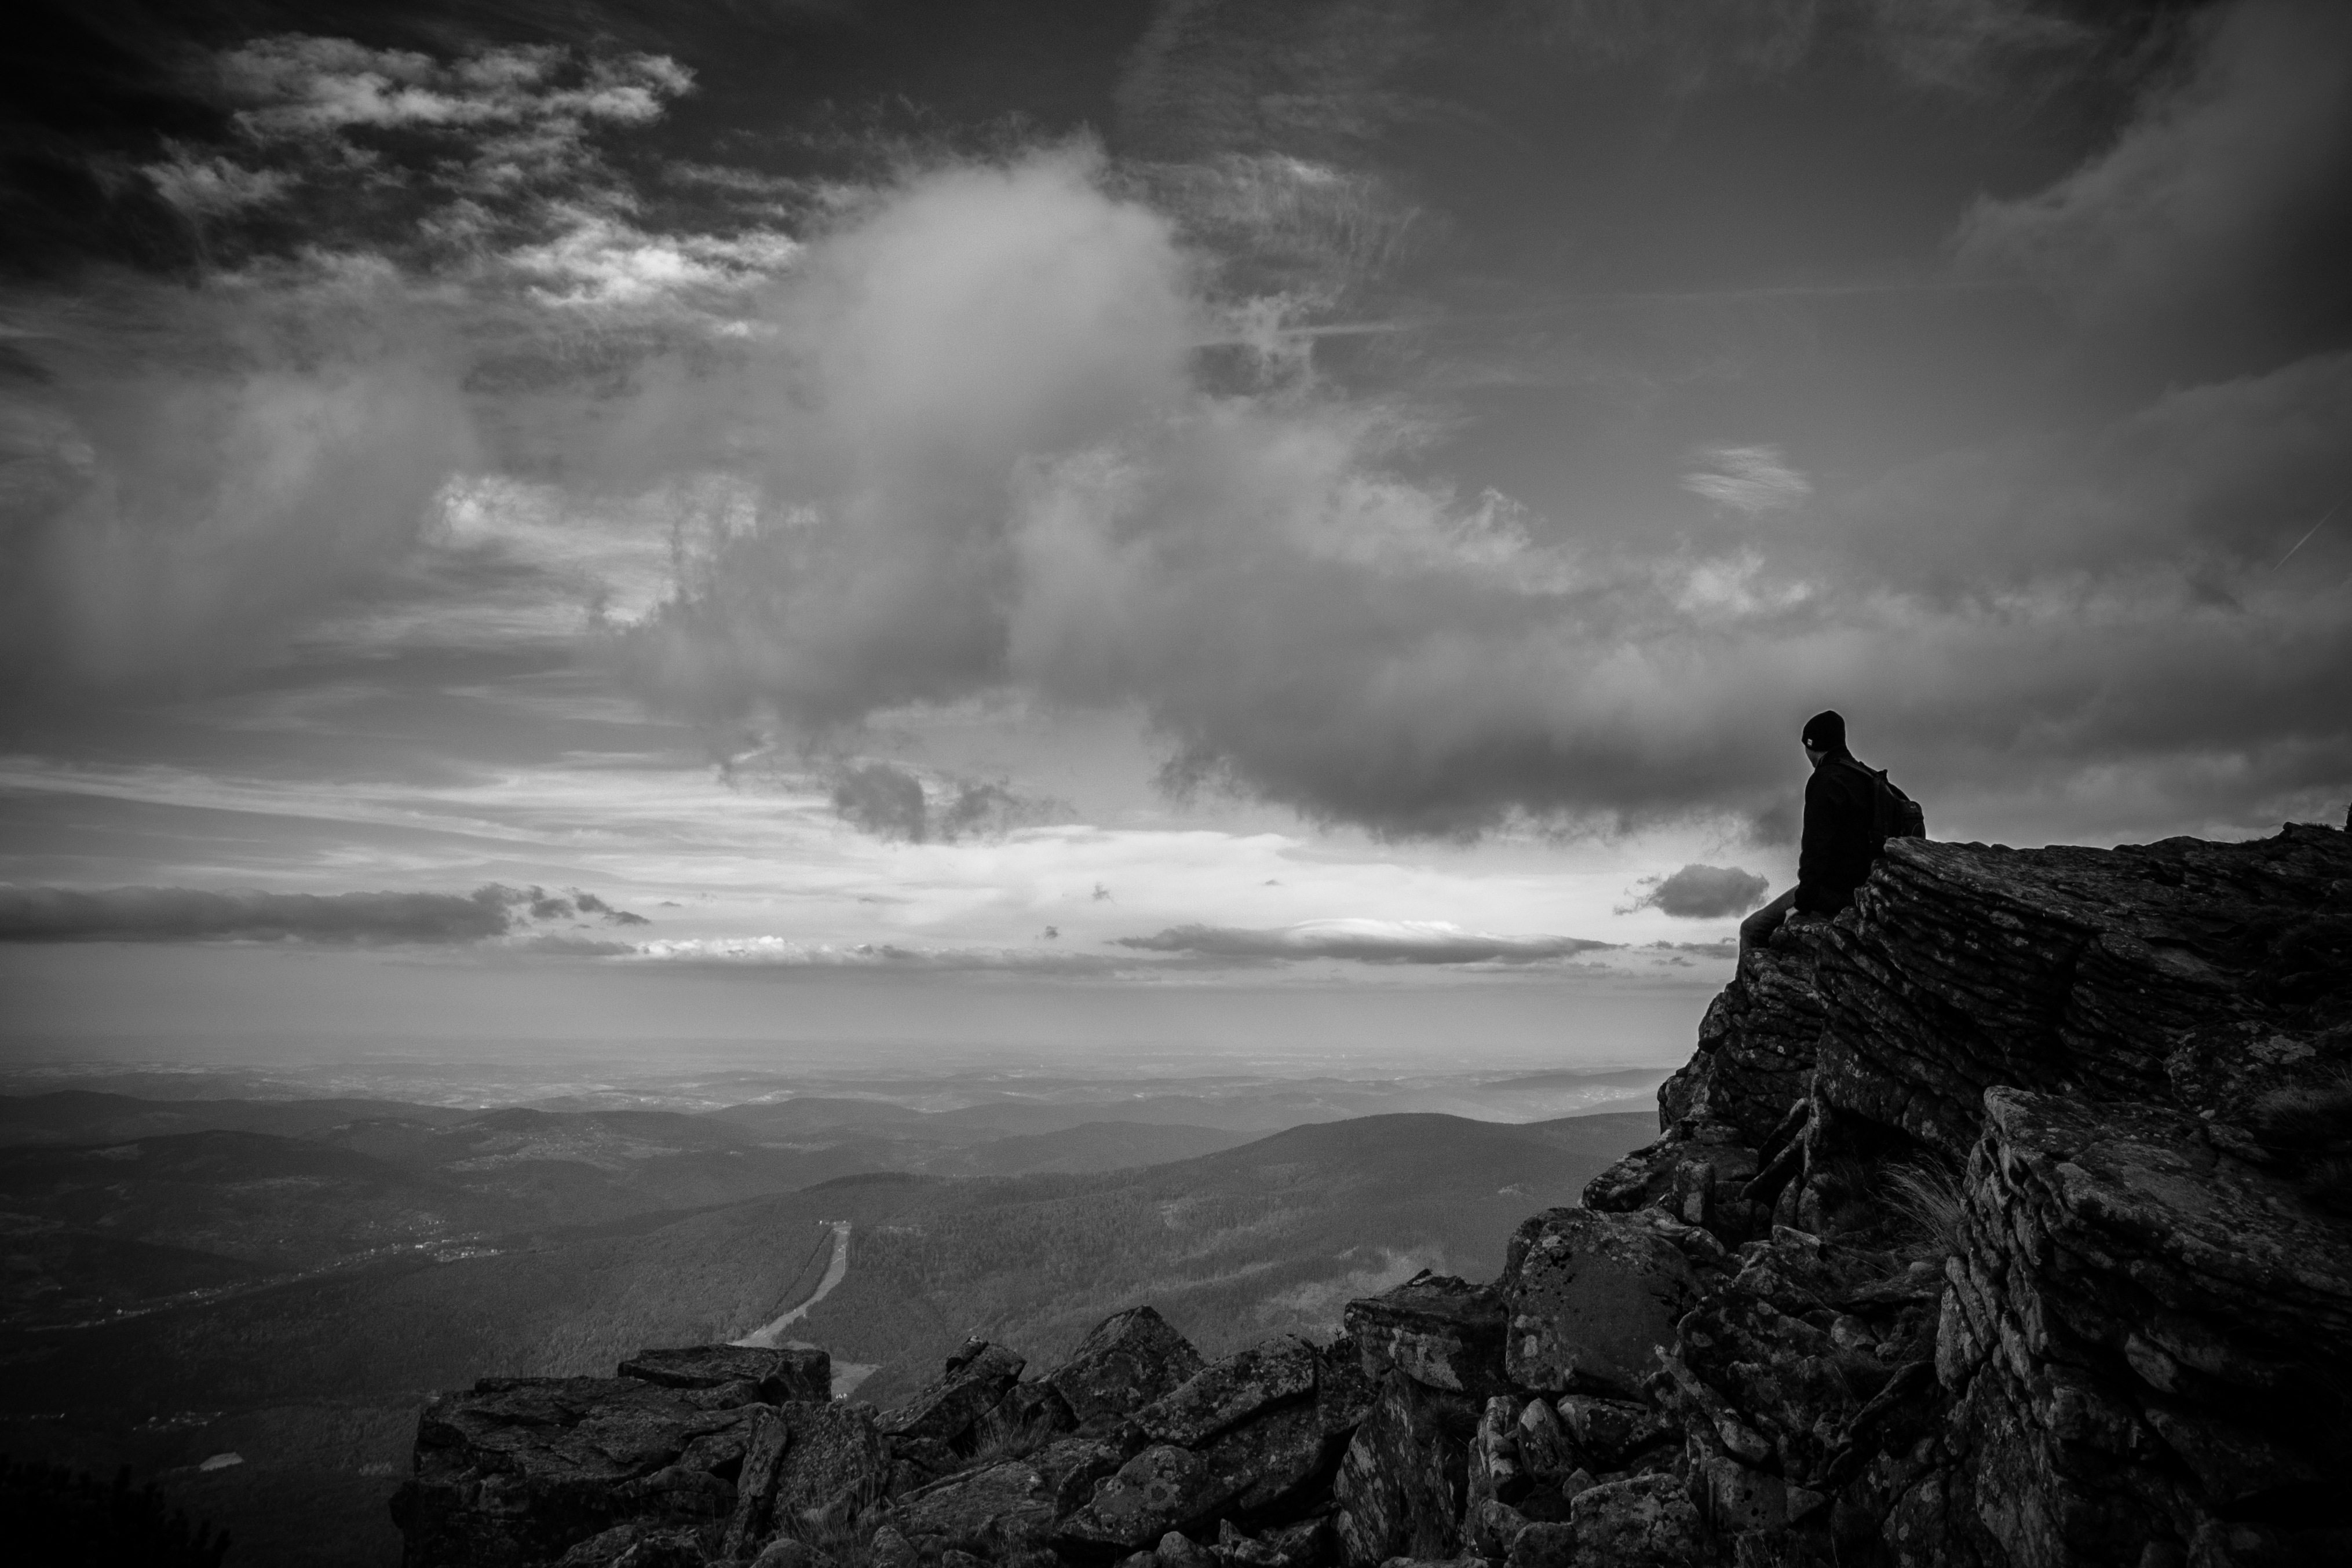
sea, coast, rock, horizon, person, mountain, cloud, black and white, sky, photography, sunlight, wave, atmosphere, dusk, weather, darkness, ledge, black, monochrome, edge, meteorological phenomenon, monochrome photography, atmospheric phenomenon